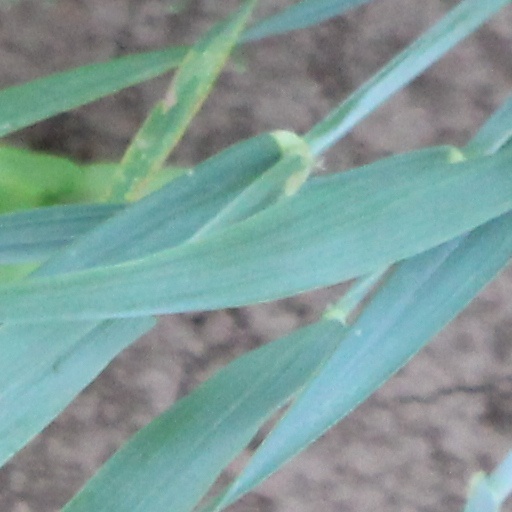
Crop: wheat